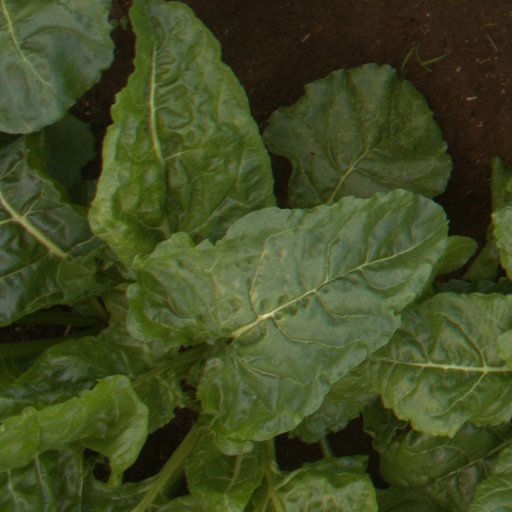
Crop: sugar beet